The Proud Tower

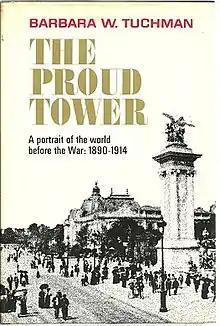
First edition(publ. The Macmillan Company)

The Proud Tower: A Portrait of the World Before the War, 1890-1914 is a 1966 book by Barbara Tuchman, consisting of a collection of essays she had published in various periodicals during the mid-1960s. It followed the publication of the highly successful book "The Guns of August" (published in Britain as "August 1914"). Each chapter deals with a different country, theme, and time (although all relate to the approximately 25 years preceding World War I). Two chapters are about British governments in 1895 and 1910; one chapter is dedicated to the Dreyfus Affair in France; and another is nominally about the Wilhelmine politics of late 19th-century Germany, but is really about German music and culture in that period. Other chapters cover the United States (particularly the efforts of Thomas Reed, Speaker of the House, to overcome the tyranny of the absent quorum), the Hague Conventions of 1899 and 1907, the anarchist movement of the late 19th and early 20th centuries, and the activities of the Socialist International and trade unions.